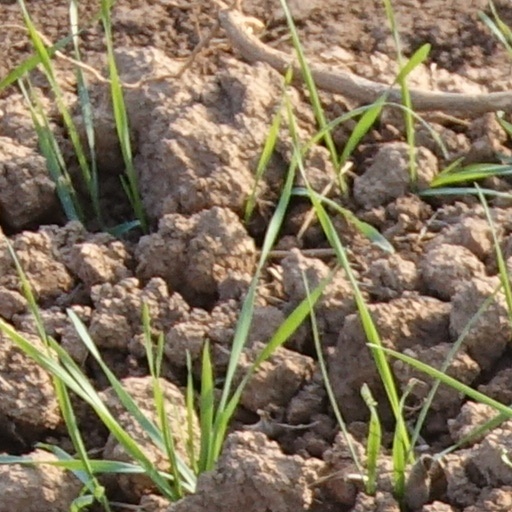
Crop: wheat